Sharjah Fort

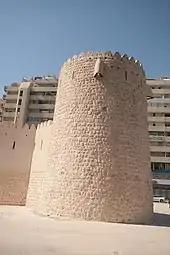
The rearward 'Al Kubs' tower was all that remained after the Fort's demolition in 1970. It has since been faithfully restored by the current Ruler of Sharjah

Early British records of 1830 note Sharjah's fort located, "A little inland, mounting six pieces of cannon, together with some detached towers. In case of alarm from an enemy, it is stockaded round with date trees and wood sufficient for repelling the attack of Arabs although of little service against regular troops."